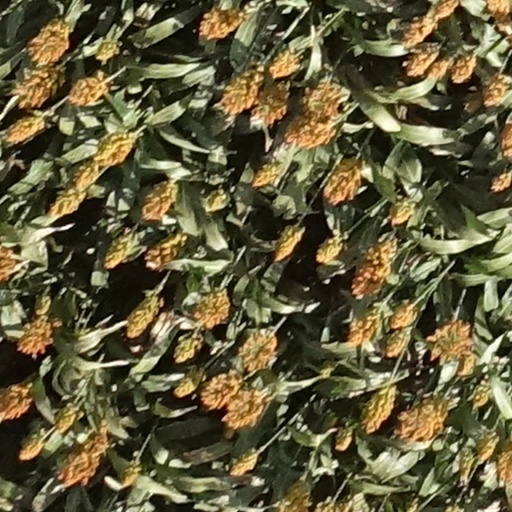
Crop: sorghum